Den-en-toshi Line

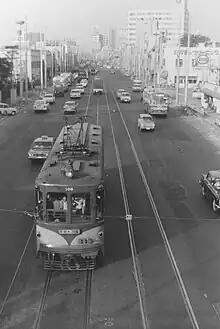
Den-en-toshi Line was built underneath the road where the original Tamagawa Interurban Line ran

On March 6, 1907, the opened the first section of an interurban line between Shibuya and what is now , using gauge. The line was called the and is not to be confused with today's Tokyu Tamagawa Line (東急多摩川線). The branch from Sangen-Jaya Station opened on January 18, 1925.